Enhanced Games

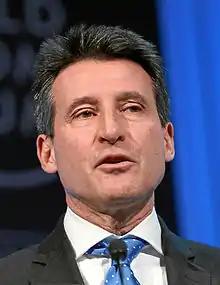
Sebastian Coe, president of World Athletics, said: "No one within athletics takes the Enhanced Games seriously."

The IOC stated, "If you want to destroy any concept of fair play and fair competition in sport, this would be a good way to do it. ... This is completely at odds with the idea and values of the Olympic Games." The Australian Olympic Committee called the idea "dangerous and irresponsible." A representative of the Swedish Olympic Committee said, "I see it as ill-conceived, short-sighted and foolhardy and something other than sport." The UK Anti-Doping organisation said in a statement that "UKAD's mission is to protect sport from doping cheats. There is no place in sport for performance enhancing drugs, nor the Enhanced Games."